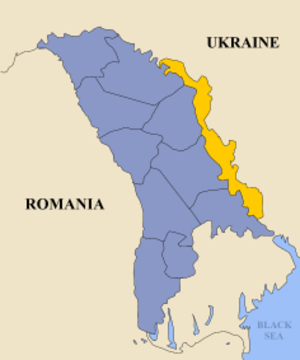
Transnistrien
Kort over Moldova, hvor Transnistrien er angivet med gult
"Transnistrien eller Transdnjestr er et udbryderområde primært beliggende på en stribe land mellem Dnestr og den østlige moldaviske grænse til Ukraine. Siden uafhængighedserklæringen i 1990, og især efter krigen i Transnistrien i 1992, bliver området de facto regeret som Den Pridnestroviske Moldaviske Republik, også kendt som ""Pridnestrovien"", en af verdenssamfundet ikke-anerkendt republik, som påberåber sig området øst for floden Dnestr, byen Bender, og dens omgivende lokaliteter på vestbredden. Republikken Moldova anerkender ikke løsrivelsen og anser områder kontrolleret af PMR at være en del af Moldovas autonome region Stînga Nistrului.